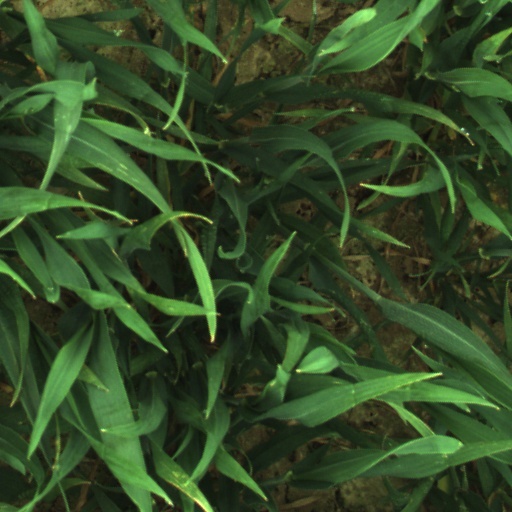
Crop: wheat